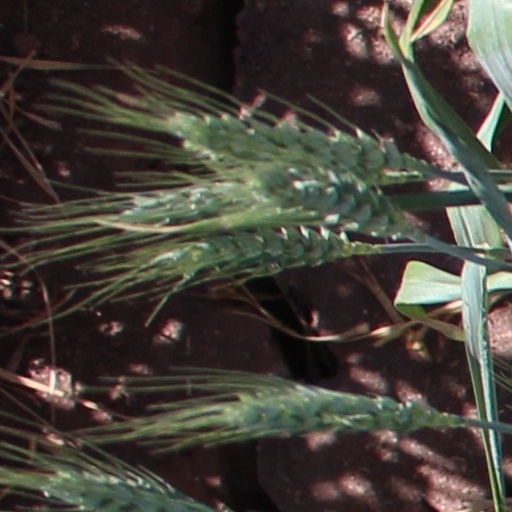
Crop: wheat